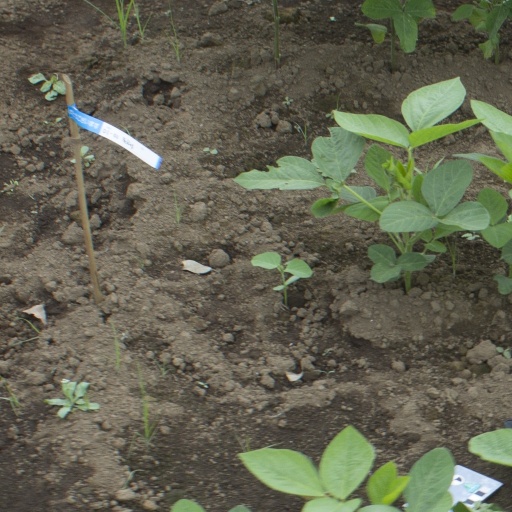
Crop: soybean